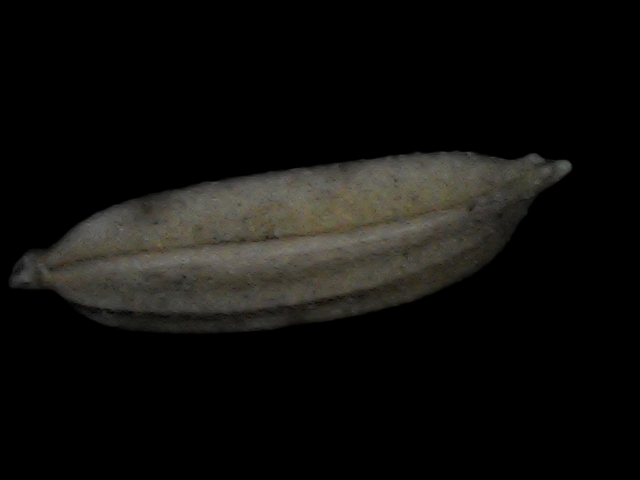
Rice variety: Bd72